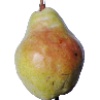
Label: pear_williams